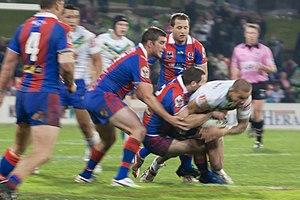
Tyrone Roberts, né le 1ᵉʳ juin 1991 à Grafton, est un joueur de rugby à XIII australien évoluant au poste de demi de mêlée, de demi d'ouverture, de talonneur ou d'arrière dans les années 2010.